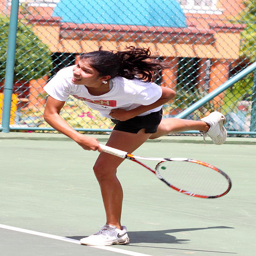
A female tennis player having just hit the ball
A woman swinging a tennis racket on a tennis court.
A man that is standing on a court with a racquet.
A woman in a swinging pose on a tennis court.
a woman is swinging a tennis racket on a court